Beidaihe, Qinhuangdao

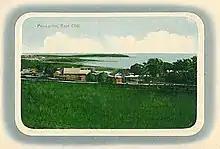
1903 postcard featuring a view of Beidaihe.

Because of its proximity to the capital, Beidaihe has been the location of many important official conferences, and has become well known as the Chinese Communist Party (CCP)'s summer retreat. It is still commonly used by the CCP's highest leadership each July to slip away from the summer heat of Beijing and to plan important strategies in the privacy Beidaihe offers. "Beidaihe," an American diplomat once said, "is China's 'smoke-filled room.'"